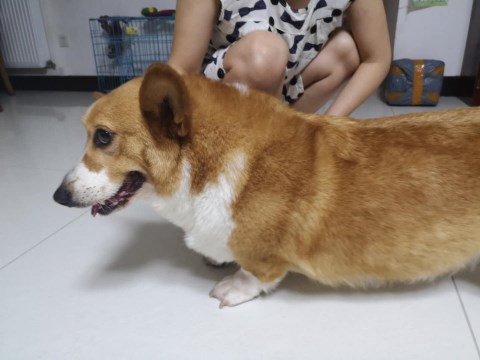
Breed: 2909-n000116-Cardigan